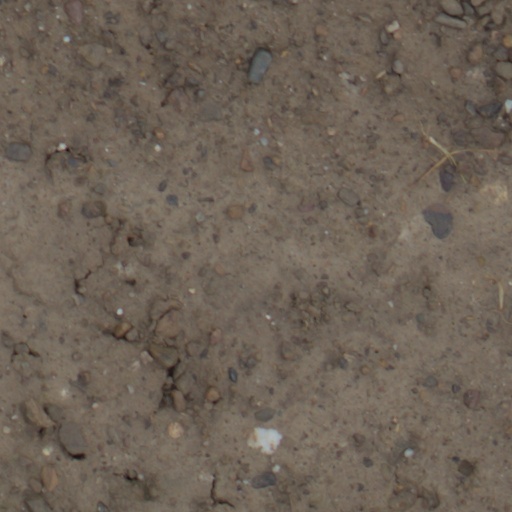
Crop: wheat